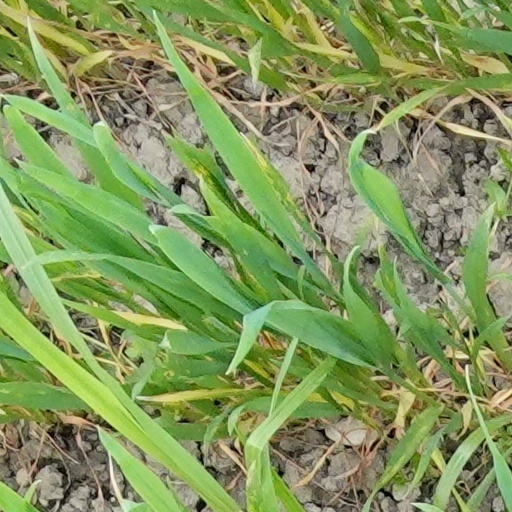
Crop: wheat